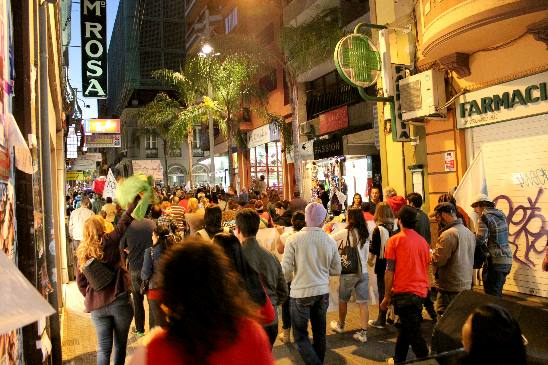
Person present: Yes